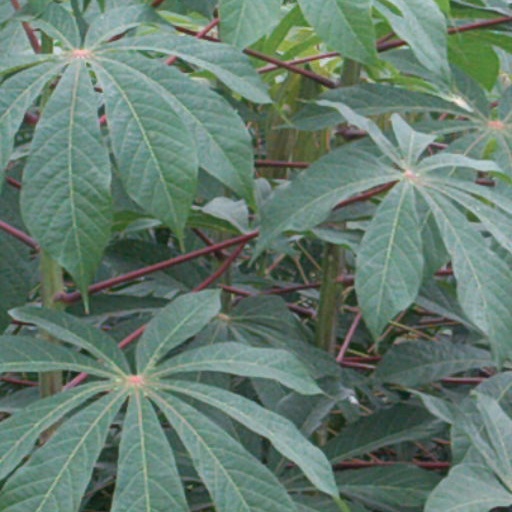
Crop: cassava